Susendal Church

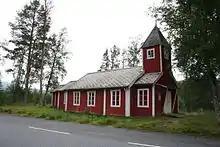
View of the old chapel, in use from 1916 until 2001

A chapel was built at Svenskvollen in the Susendal valley in 1916. That red chapel seated about 70 people. In 1998 when the Bishop visited the chapel, it was decided that the church was in poor condition and a new church should be built to replace it. In 2001, a new church was built right next door. The new wooden church seats about 150 people. It was consecrated on 14 October 2001 by the Bishop Øystein Ingar Larsen.